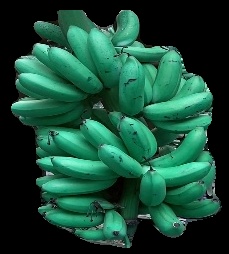
Variety: rasbale
Grade: grade1